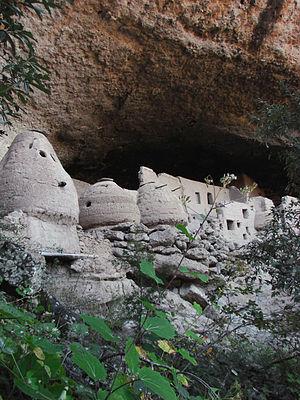
Le Mexique, en forme longue les États-Unis Mexicains est un pays situé dans la partie méridionale de l'Amérique du Nord.